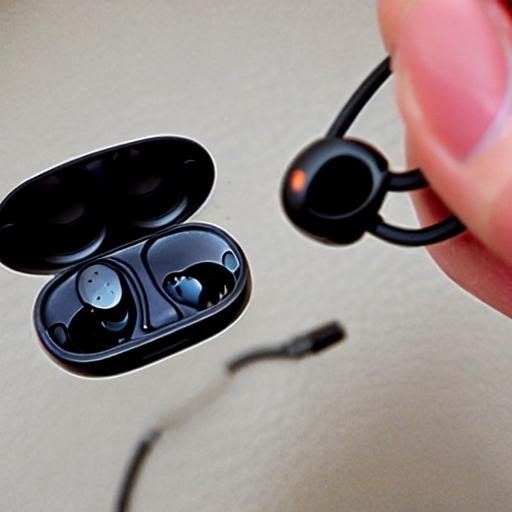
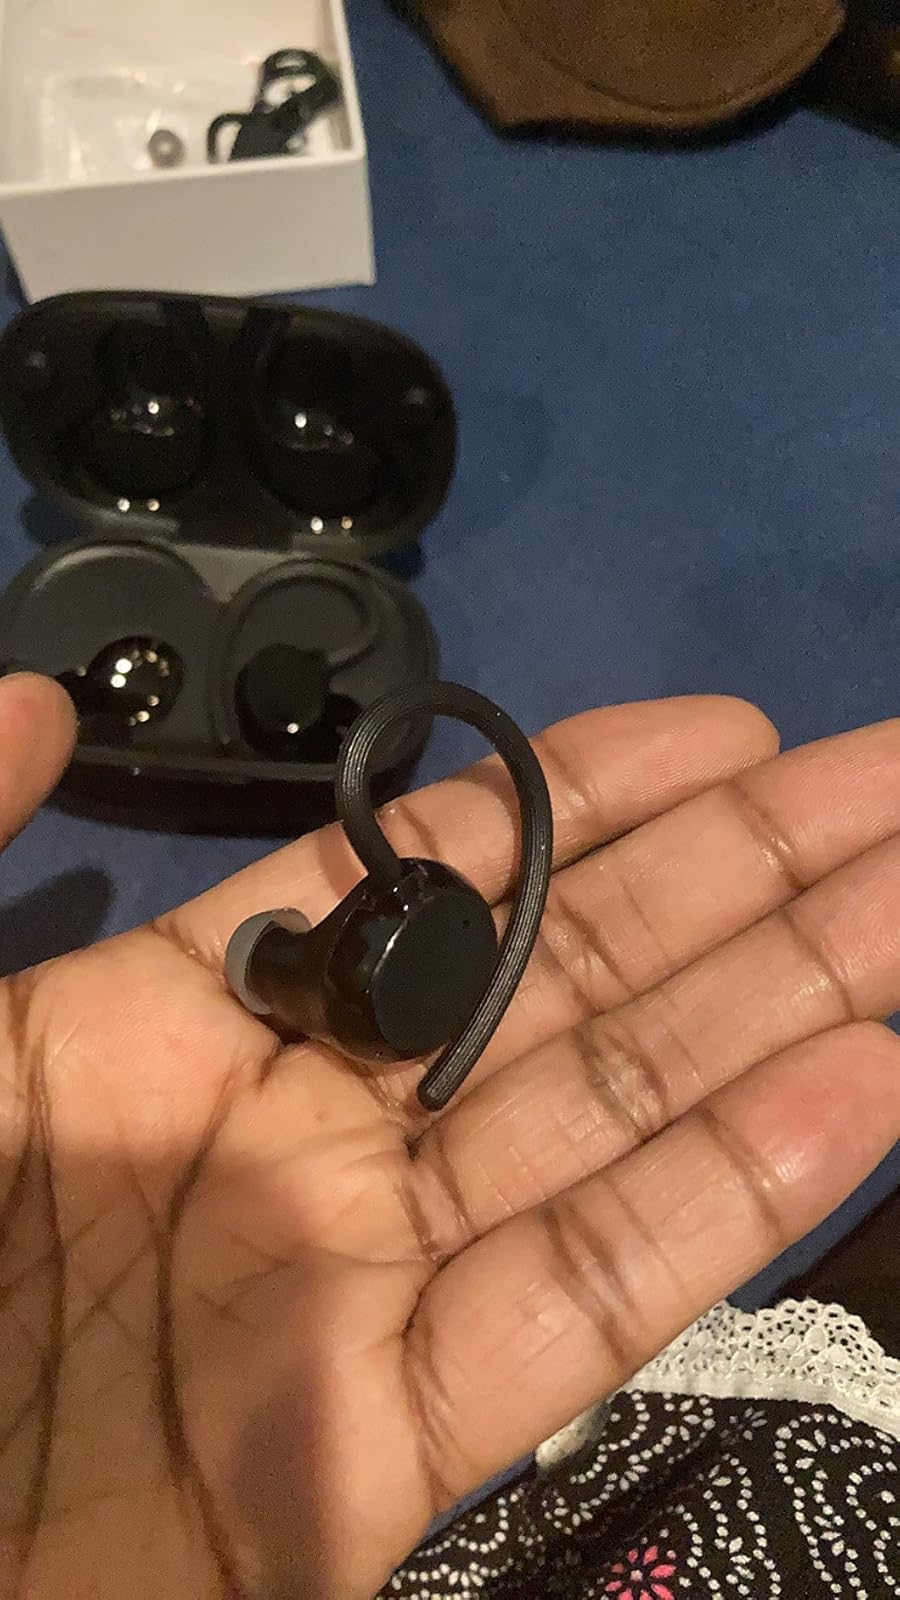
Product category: earbuds
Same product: no